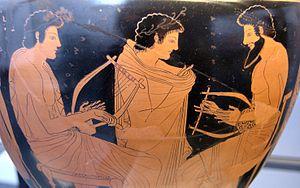
Leçon de musique
L'histoire de la musique classique occidentale est circonscrite à la sphère définie par l'appellation de musique classique couramment admise et qui englobe la musique savante, sacrée comme profane, de ses origines à nos jours.
La chronologie de la musique classique présente sur une échelle de temps les événements constitutifs de l'histoire de la musique classique entendue par convention comme l'ensemble de la musique savante occidentale par opposition à la musique populaire ou à la musique du monde ainsi que les naissance et disparition des acteurs les plus significatifs de ce domaine. La classification musicologique des grandes périodes est organisée en tableaux synoptiques par décennie où sont reportés les éléments considérés comme marquant une période par les musicologues.
La musique tient une place essentielle dans la vie sociale, politique et religieuse de la Grèce antique. Pour les Grecs, la musique est le plus beau des arts, en même temps qu'une science, objet des plus hautes spéculations philosophiques ; en ce sens, les Grecs lui ont accordé plus d'importance qu'aux arts majeurs que furent pour eux la poésie, la danse et la médecine. Le rôle essentiel de la musique dans le monde grec apparaît dans plusieurs de leurs mythes : celui d'Orphée, qui réussit grâce à sa musique à convaincre le dieu des enfers, Hadès, de rendre à la lumière du jour son épouse Eurydice, est considéré comme le mythe fondateur de la musique ; mais il est attesté surtout par de très nombreux témoignages littéraires, papyrologiques et épigraphiques, par les représentations figurées sur la céramique, par les vestiges que nous avons conservés de leurs instruments à cordes, à percussion et à vent, et par plus d'une cinquantaine de partitions.
La Politique, en grec ancien : Πολιτικά, ou Questions de Politique, est un ouvrage en huit livres d’Aristote, dans lequel le philosophe grec s'attache à étudier les diverses questions que pose la vie d'une cité-État. L’ouvrage que nous connaissons sous le titre de la Politique est une synthèse constituée de différentes parties, élaborées peu à peu, avec l’aide de nombreux collaborateurs, et à partir d'une abondante documentation et d’une masse d’observations. Un premier traité de politique normative auquel Aristote fait allusion, incluant les livres II, III, et peut-être aussi les livres VII et VIII, a été enrichi durant les années de séjour à Athènes ; Aristote a ensuite retravaillé cet ouvrage de portée plus étendue jusqu'à la fin de sa vie. L’ensemble du Politique peut ainsi être daté de l'époque du Lycée, soit entre 335 et 323 av. J.-C. Au Lycée, le travail d'équipe était de règle, et l'enseignement allait de pair avec la recherche.